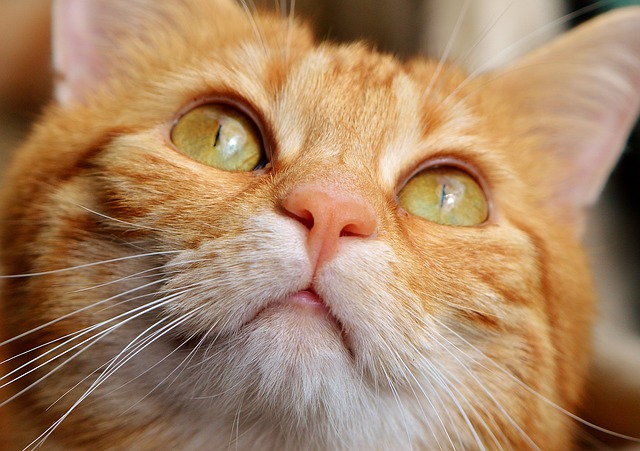
Label: cat